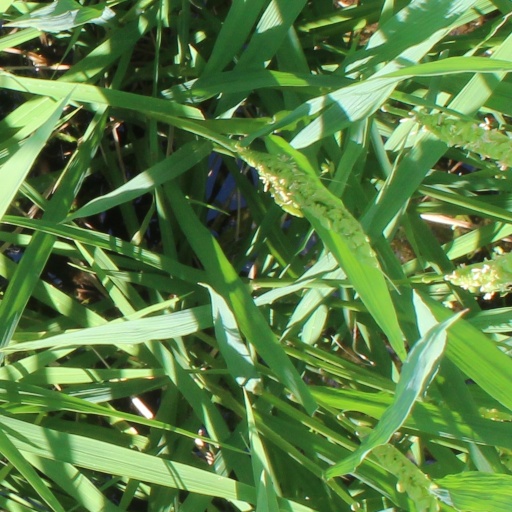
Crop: rice